Comrade Pedersen

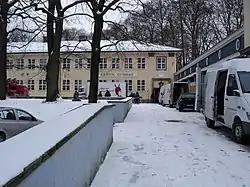
Berg Upper Secondary School, where the film was shot, during the production.

Comrade Pedersen is a 2006 Norwegian drama film directed by Hans Petter Moland, starring Kristoffer Joner and Ane Dahl Torp. It is set in the late 1960s and 1970s and tells the story of a high-school teacher who tries to settle down in a small industrial town and gets caught up in the then trending Marxist-Leninist movement in Norway. The film is an adaptation of Dag Solstad's 1982 novel "Gymnaslærer Pedersens beretning om den store politiske vekkelse som har hjemsøkt vårt land" ("Gymnasium teacher Pedersen's report on the great political awakening that has haunted our country").